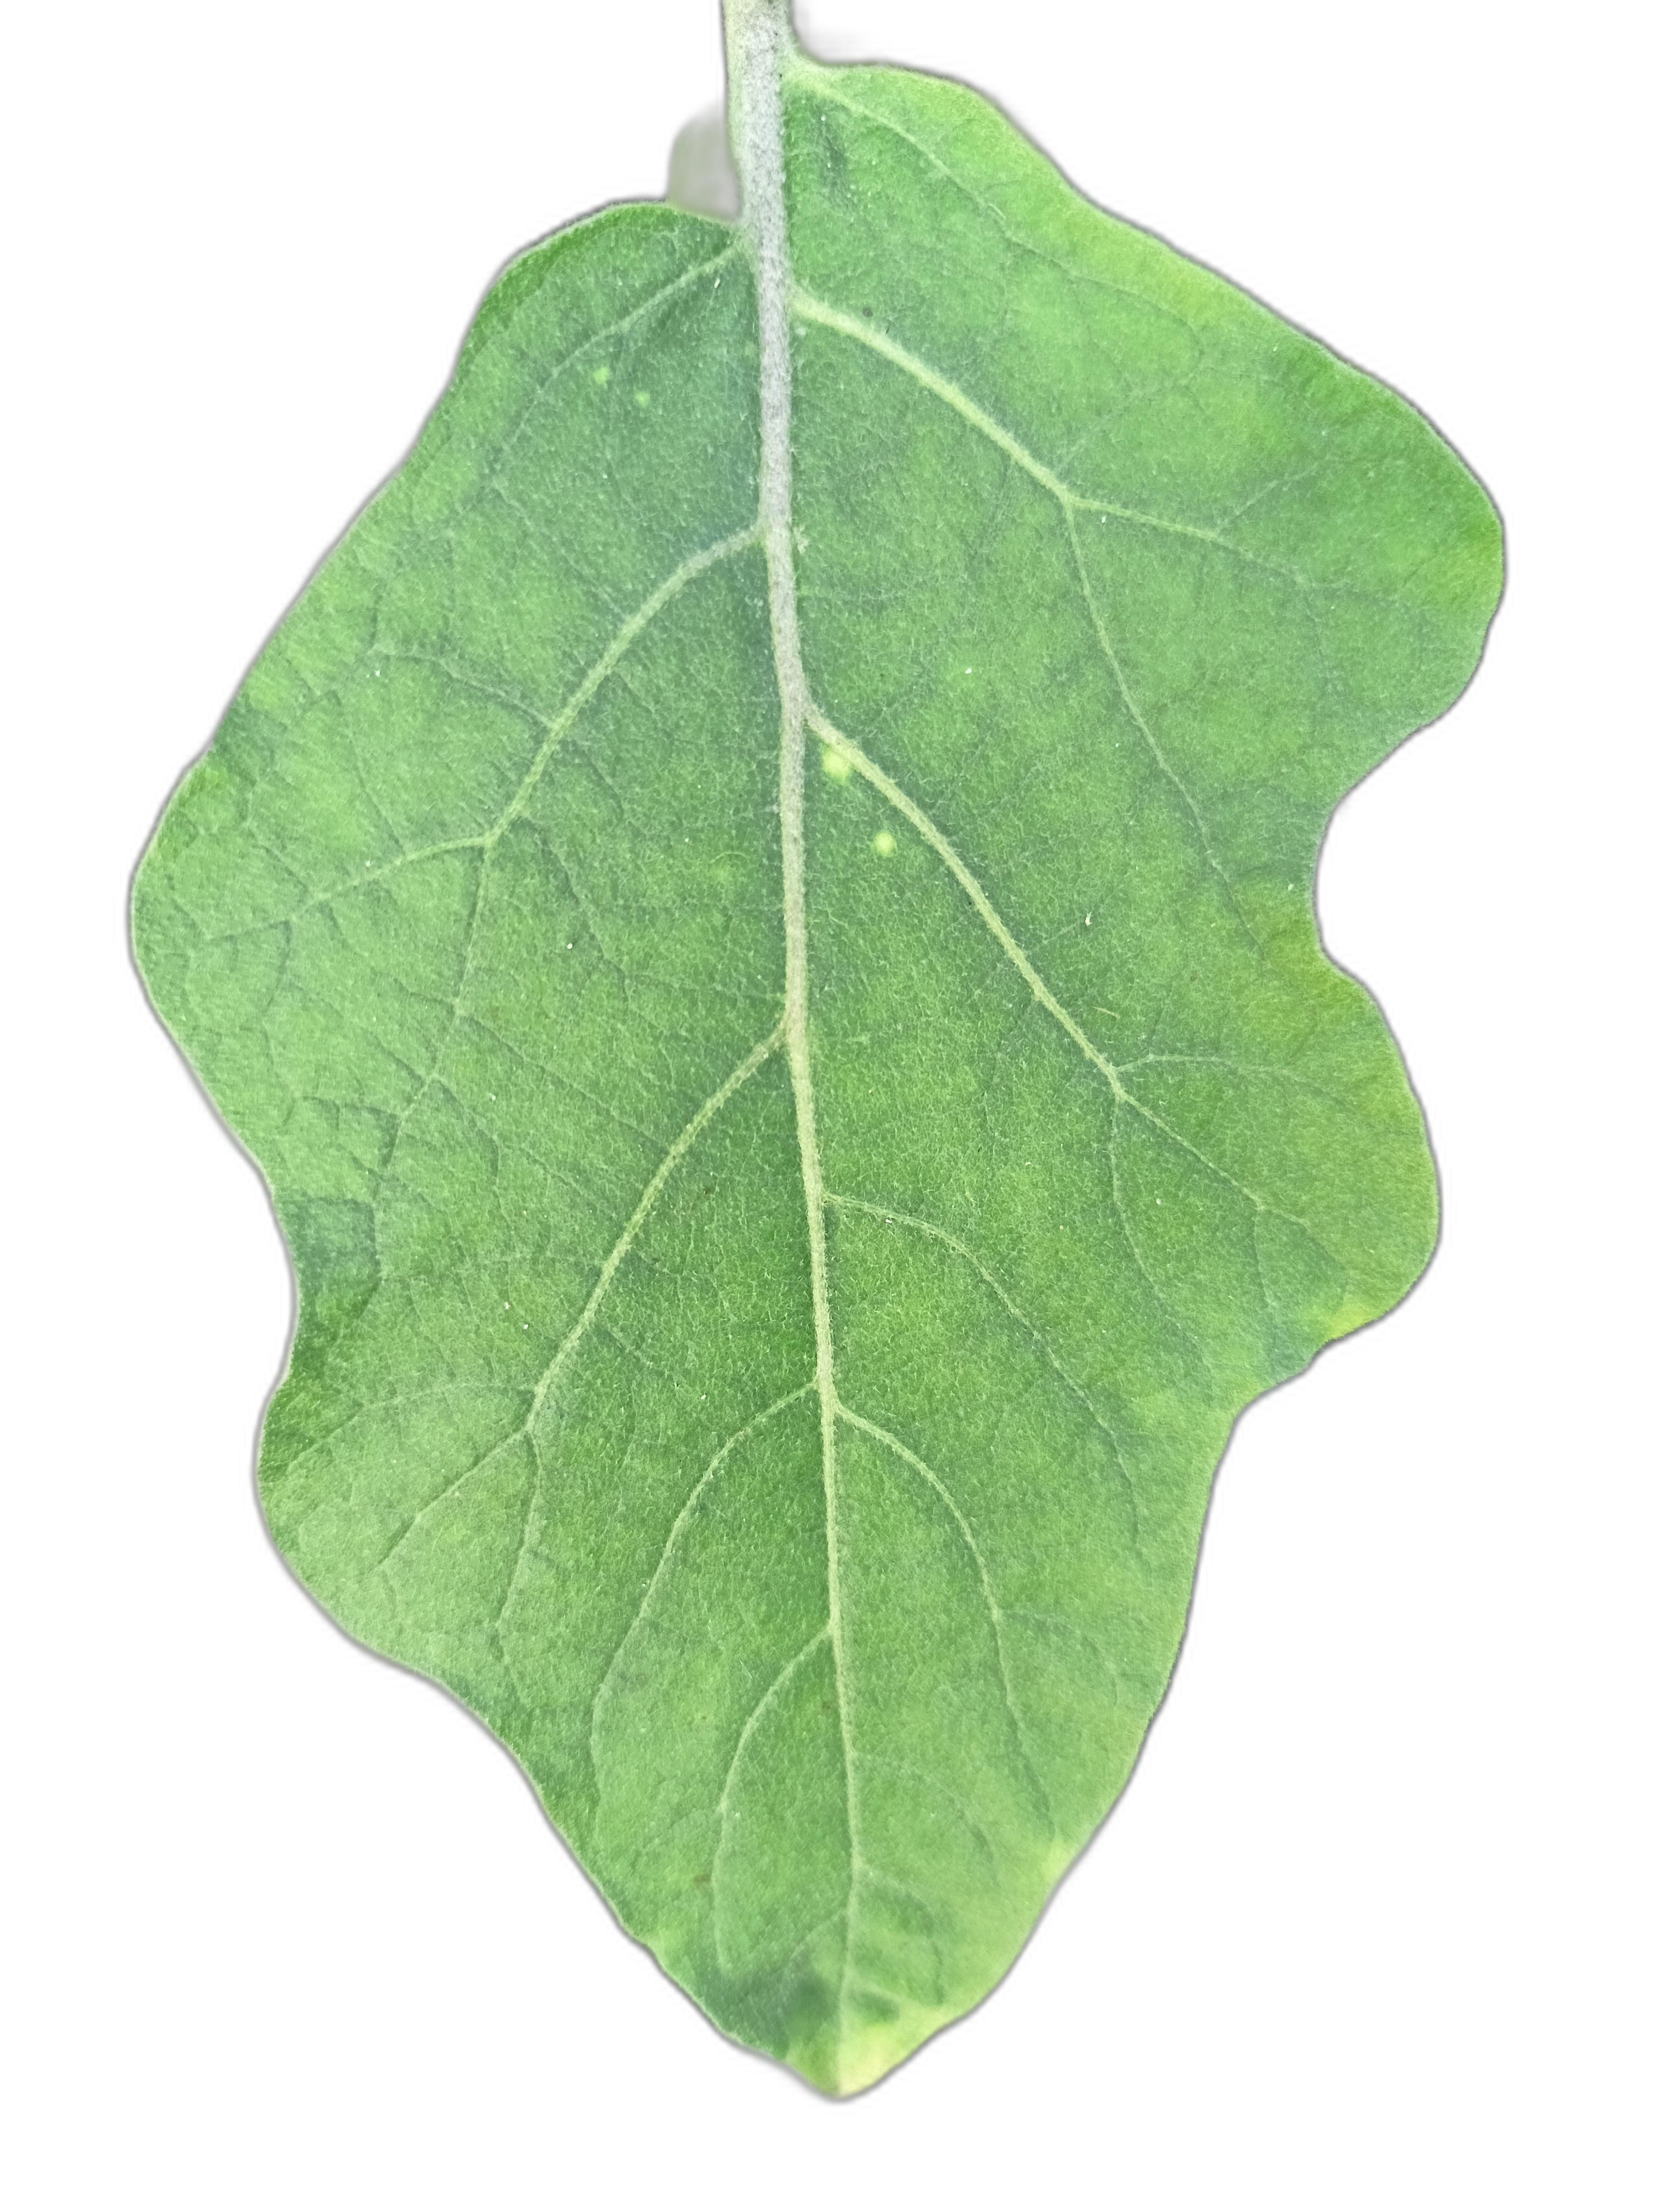
Label: Healthy Leaf